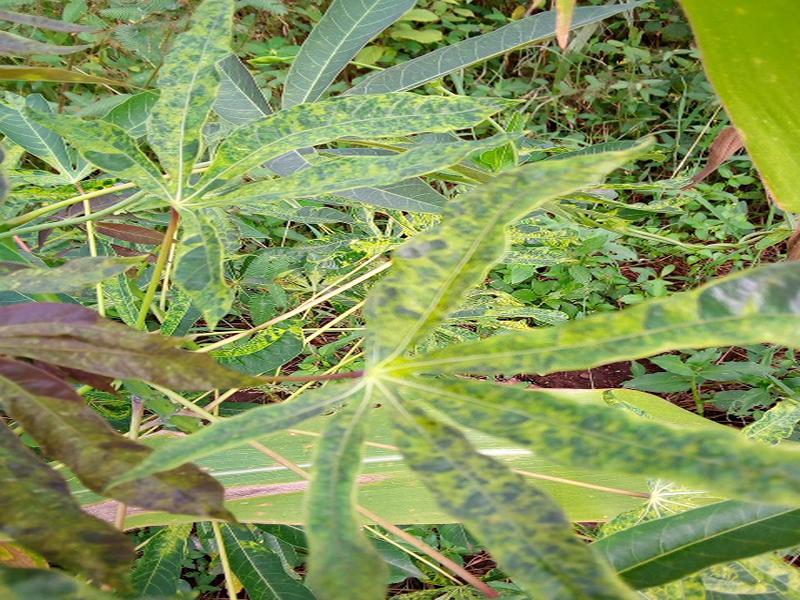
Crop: cassava
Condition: mosaic_disease